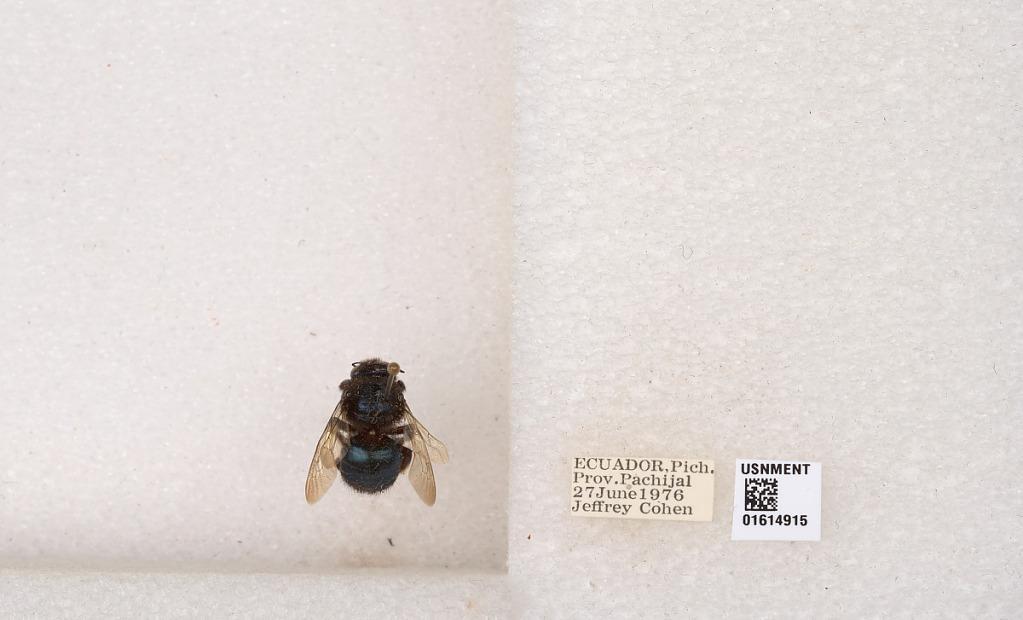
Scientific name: Xylocopa (Schonnherria) varians varians Smith
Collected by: J. Cohen
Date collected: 1976-6-27
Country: Ecuador
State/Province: Pichincha
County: Quito
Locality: Pachijal